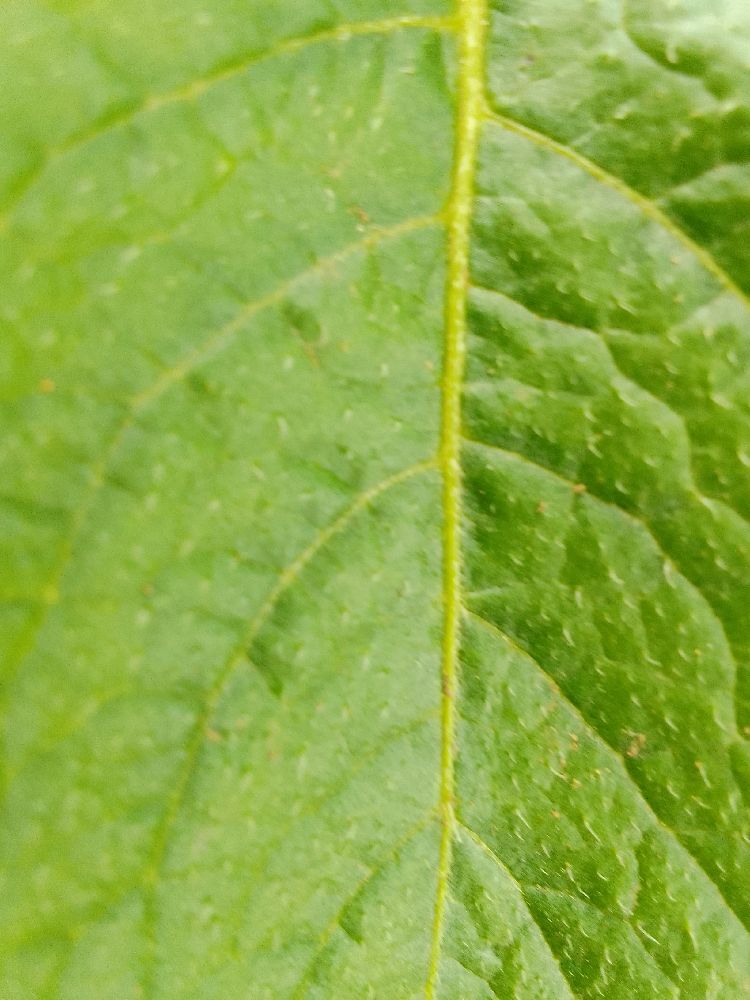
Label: Healthy